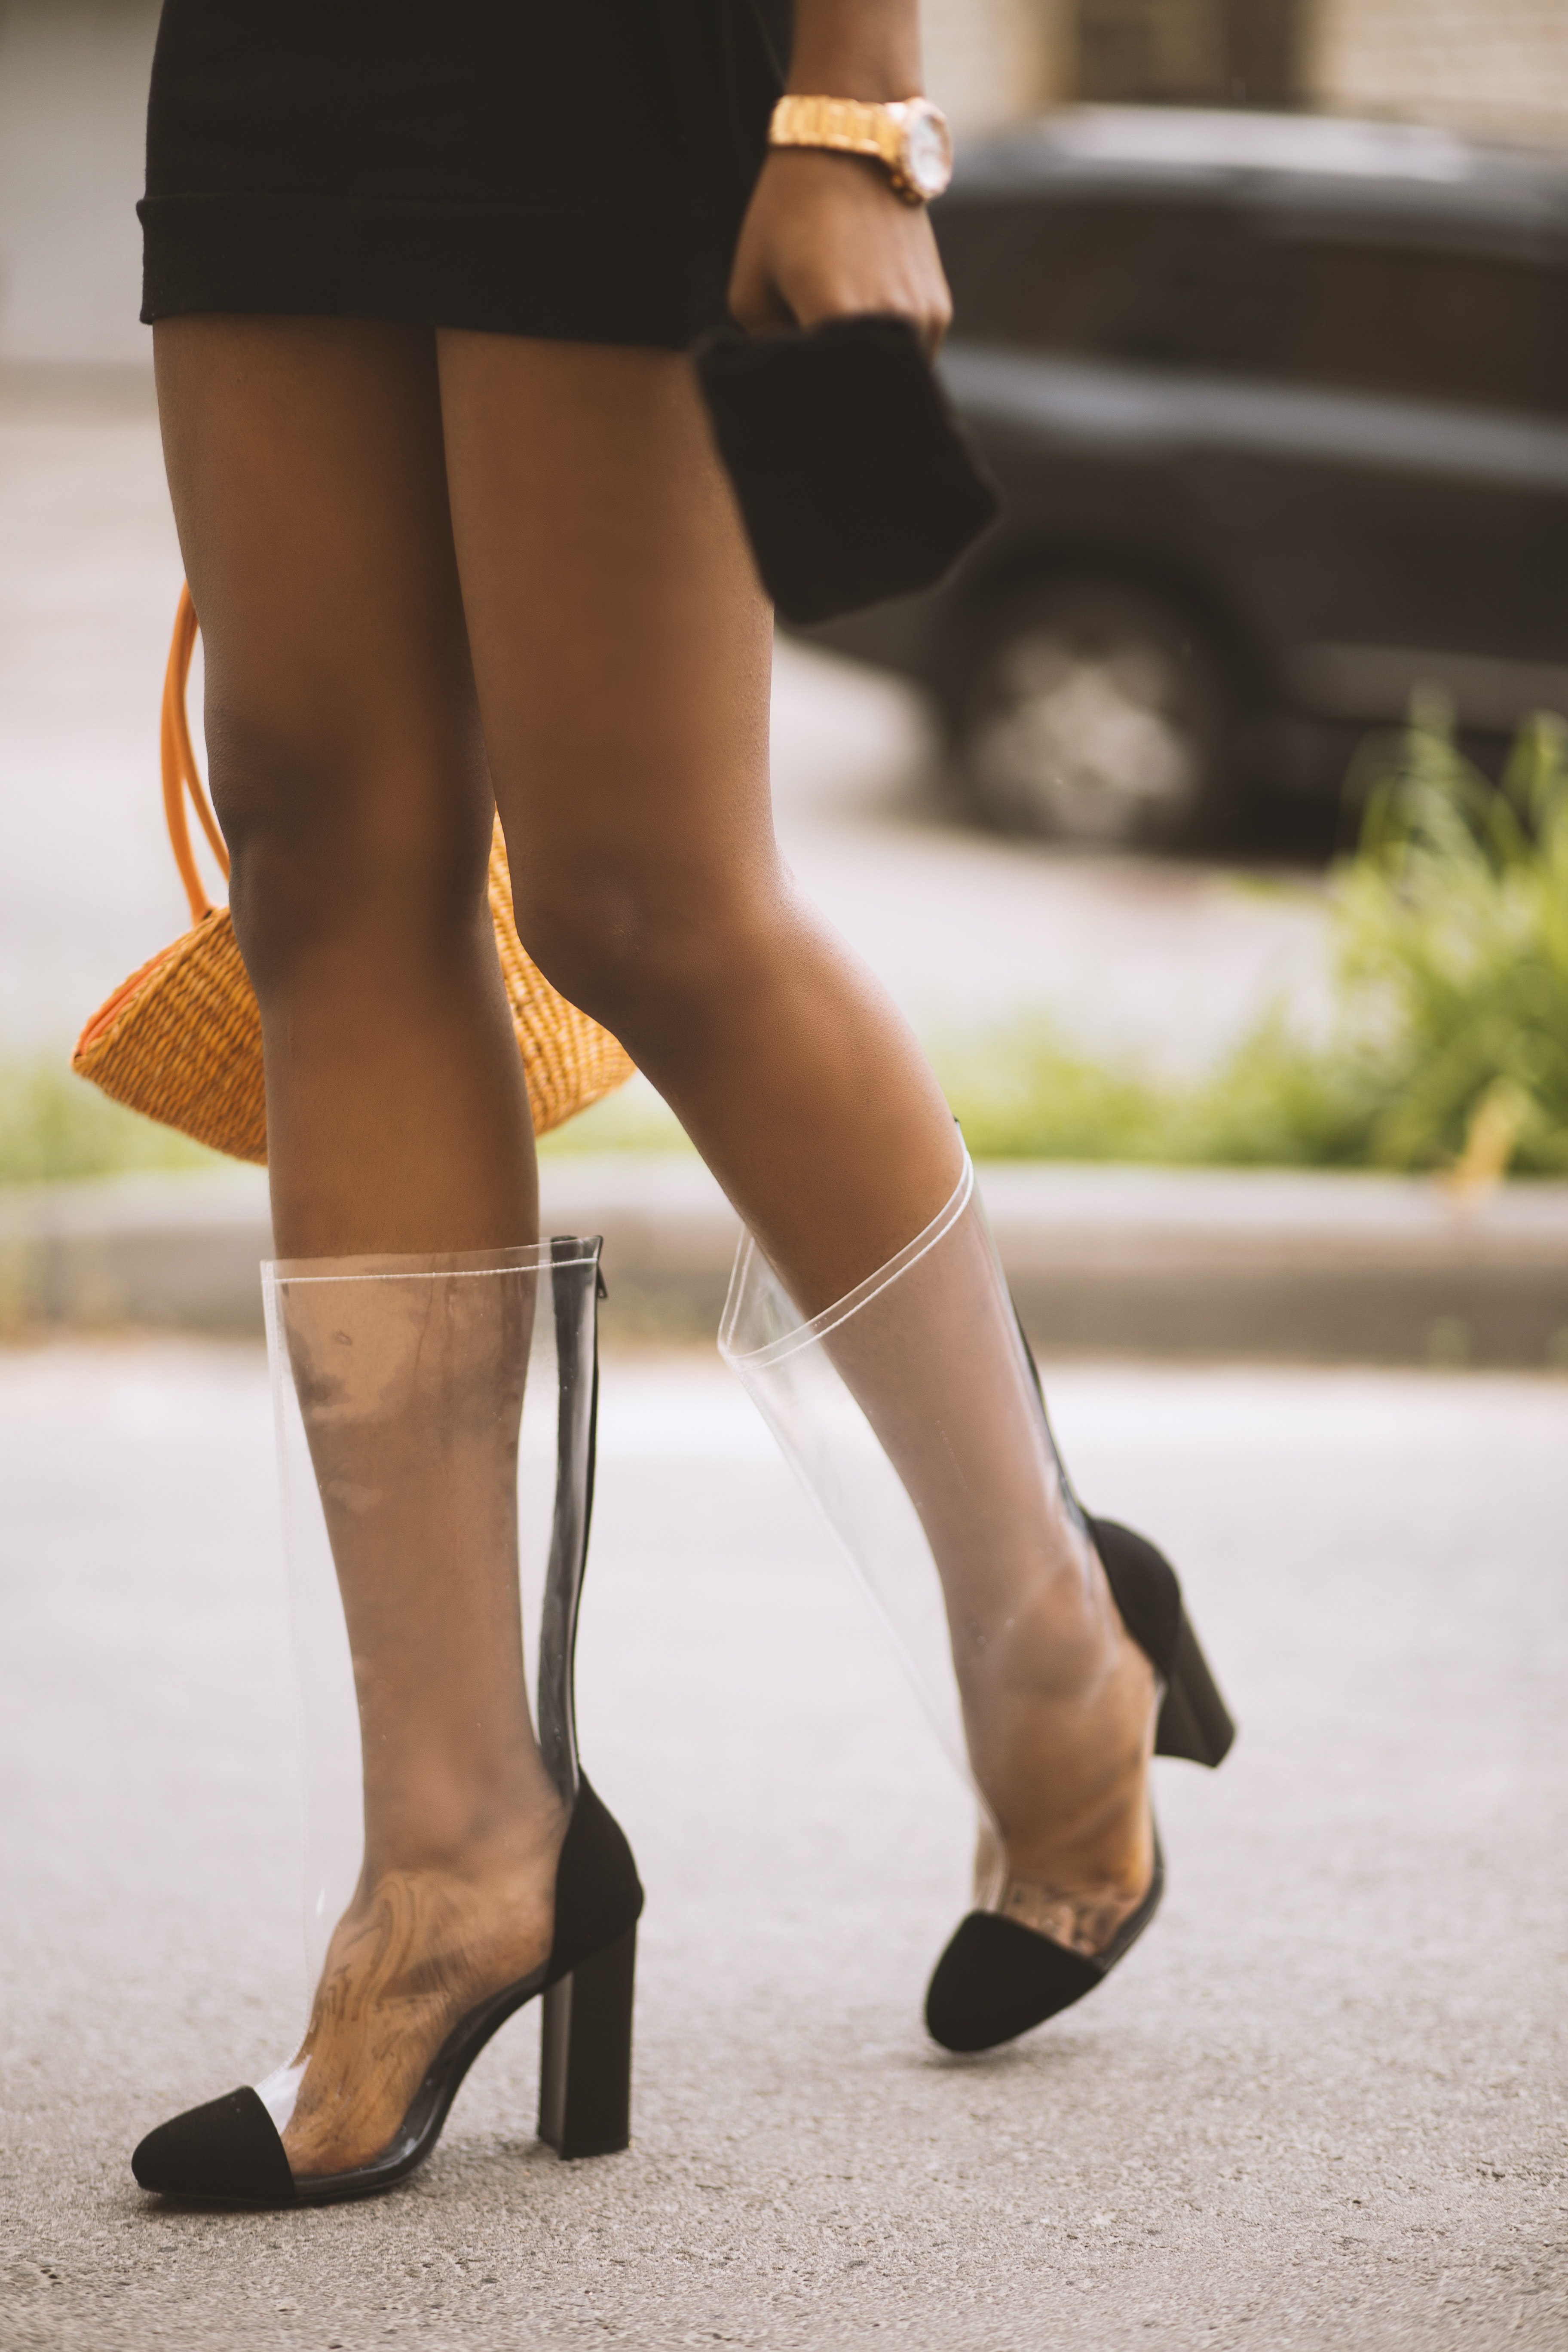
leg, human leg, white, thigh, black, footwear, calf, high heels, foot, ankle, joint, knee, brown, shoe, fashion, human body, tights, stocking, sole, dress, photography, street fashion, fashion accessory, beige, Court shoe, walking